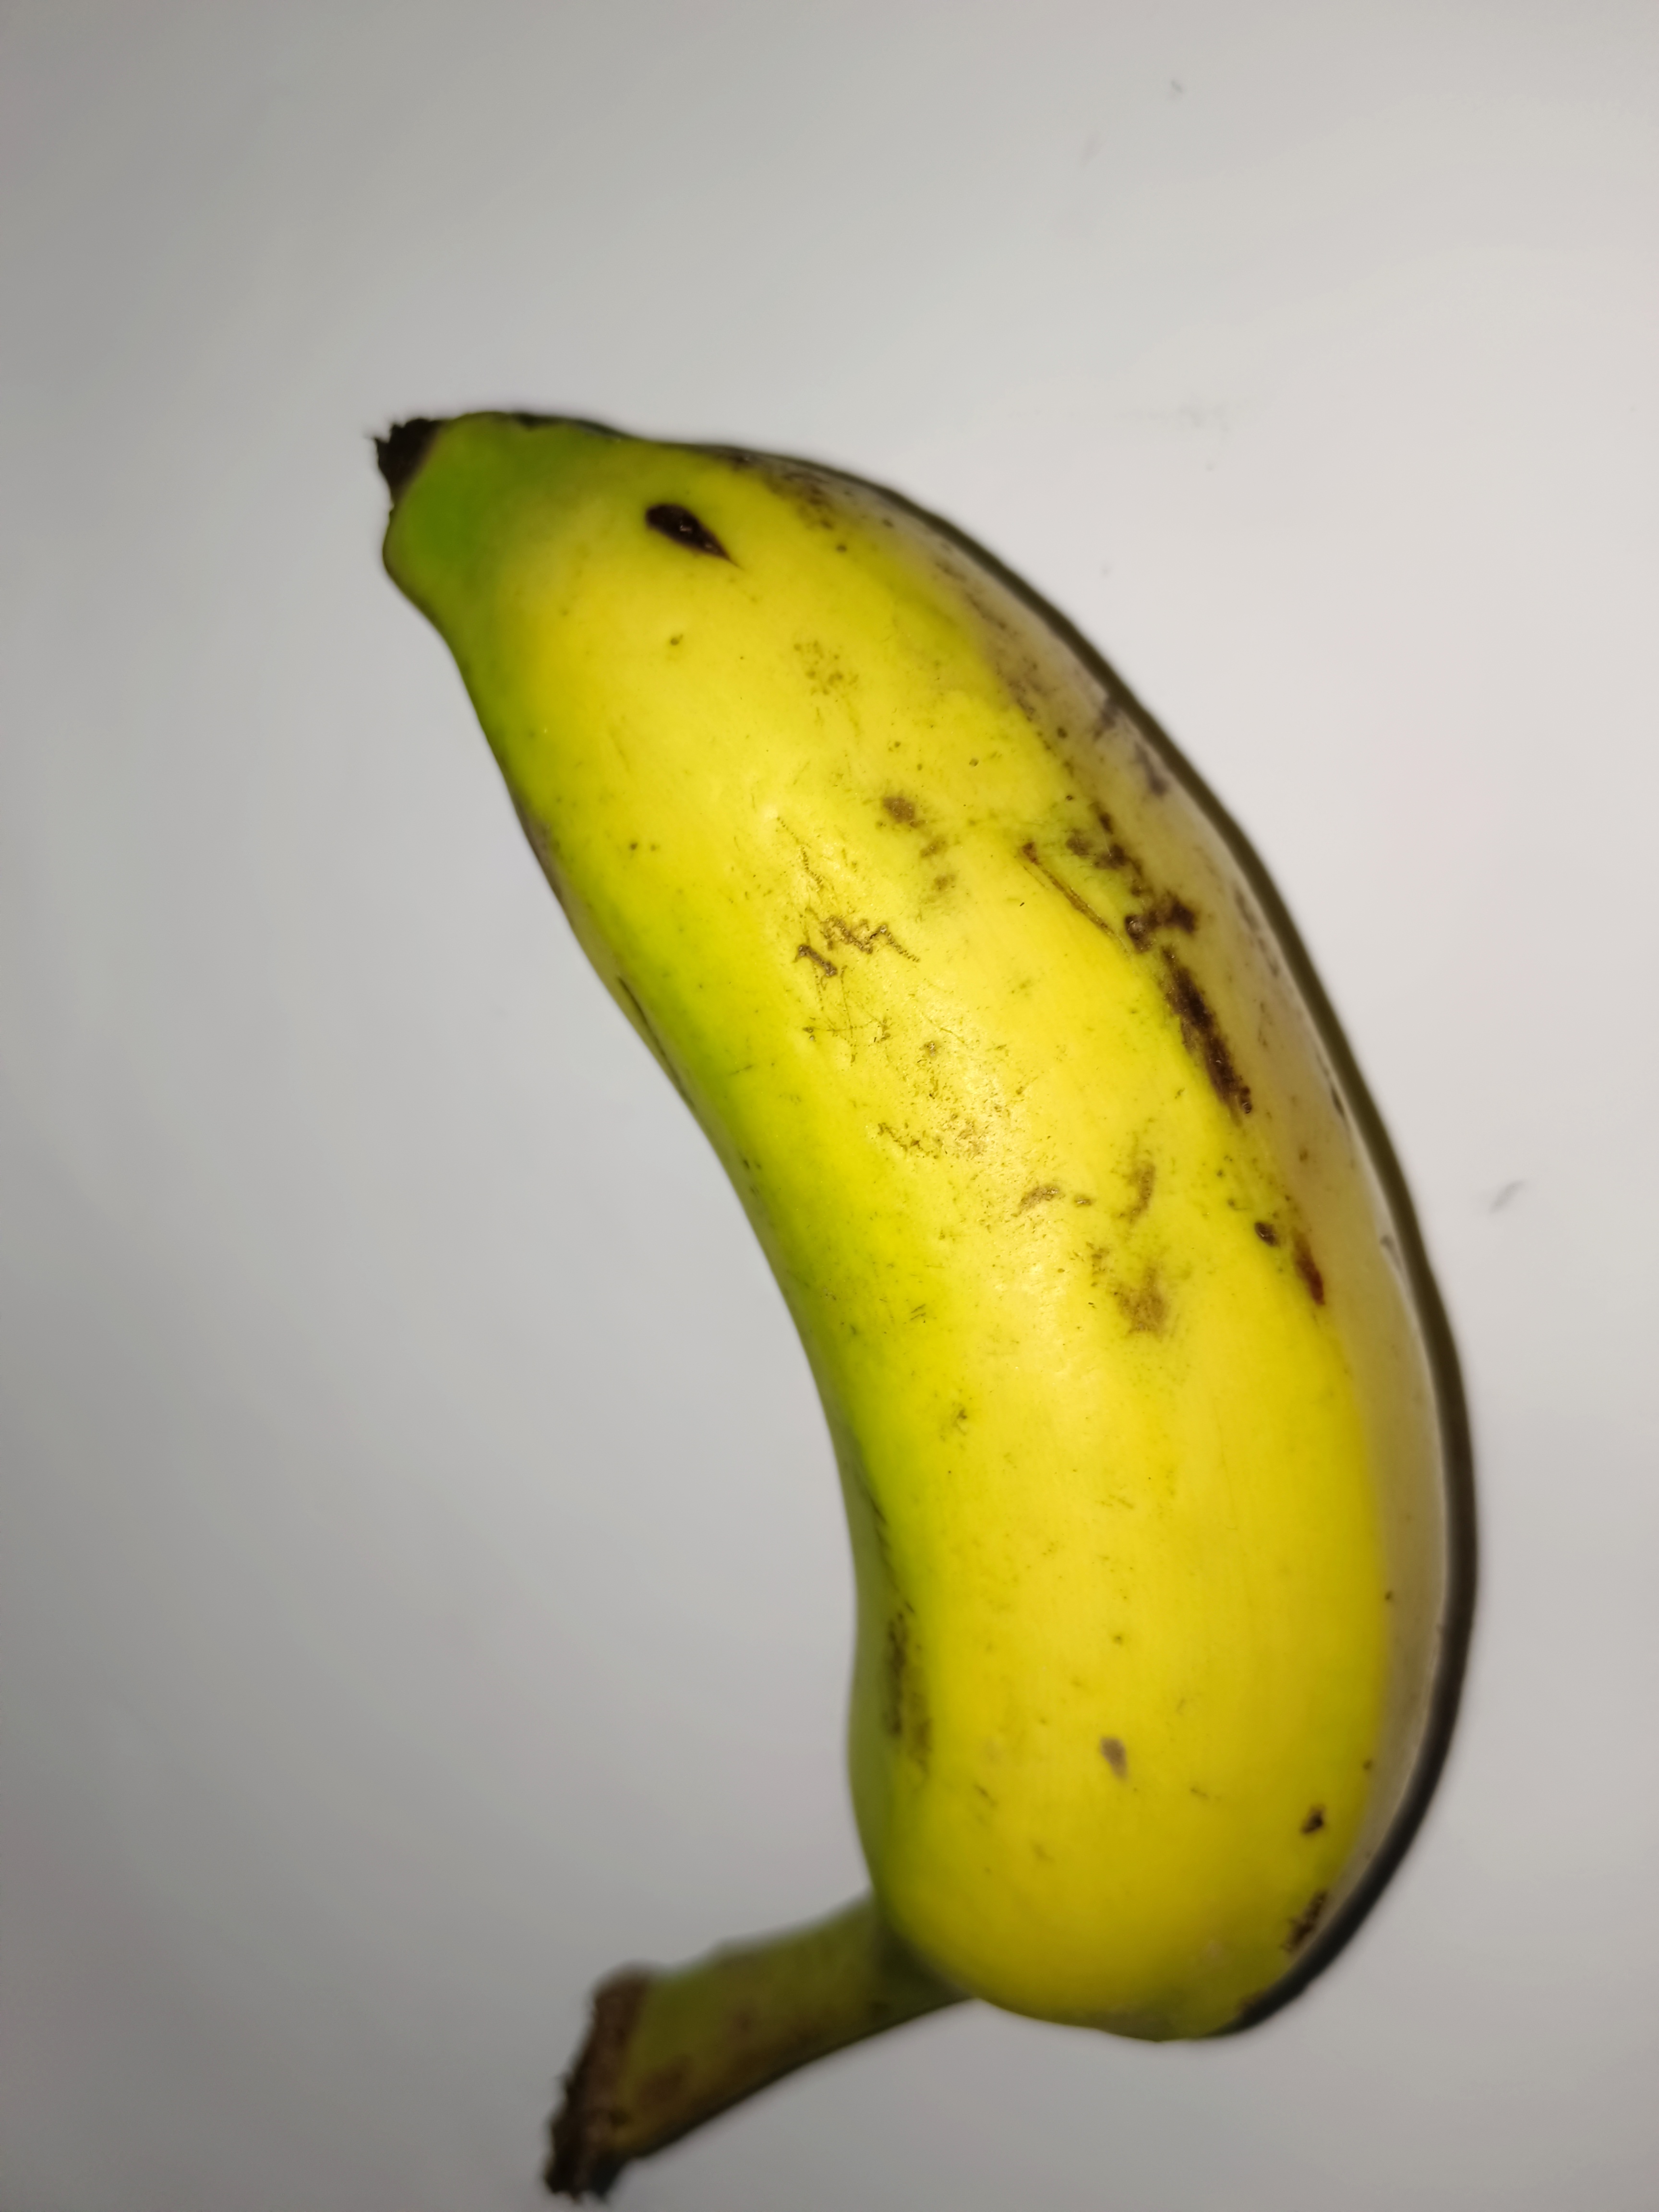
Banana variety: Shobri